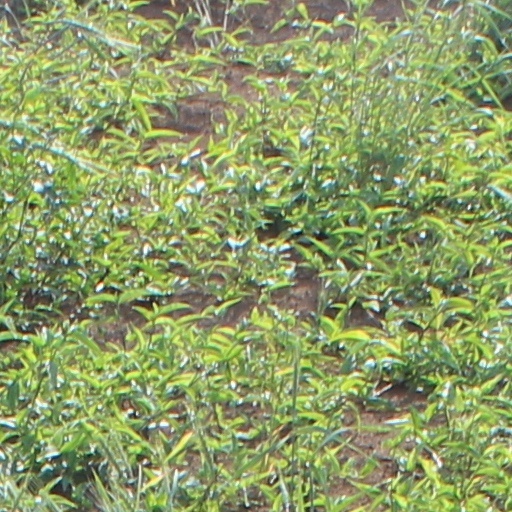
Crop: wheat